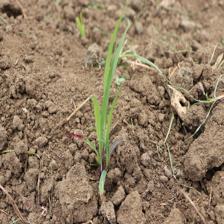
Label: Sorghum